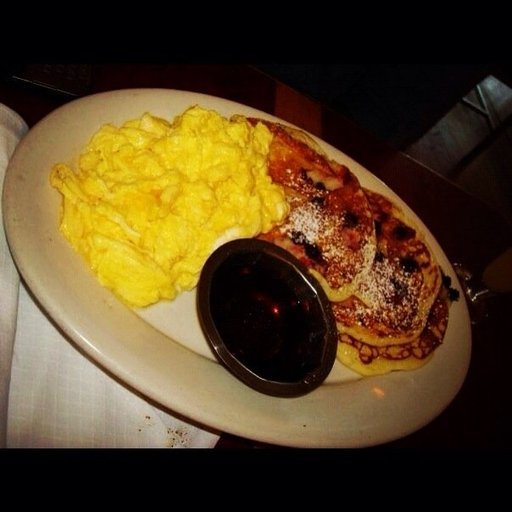
Label: pancakes